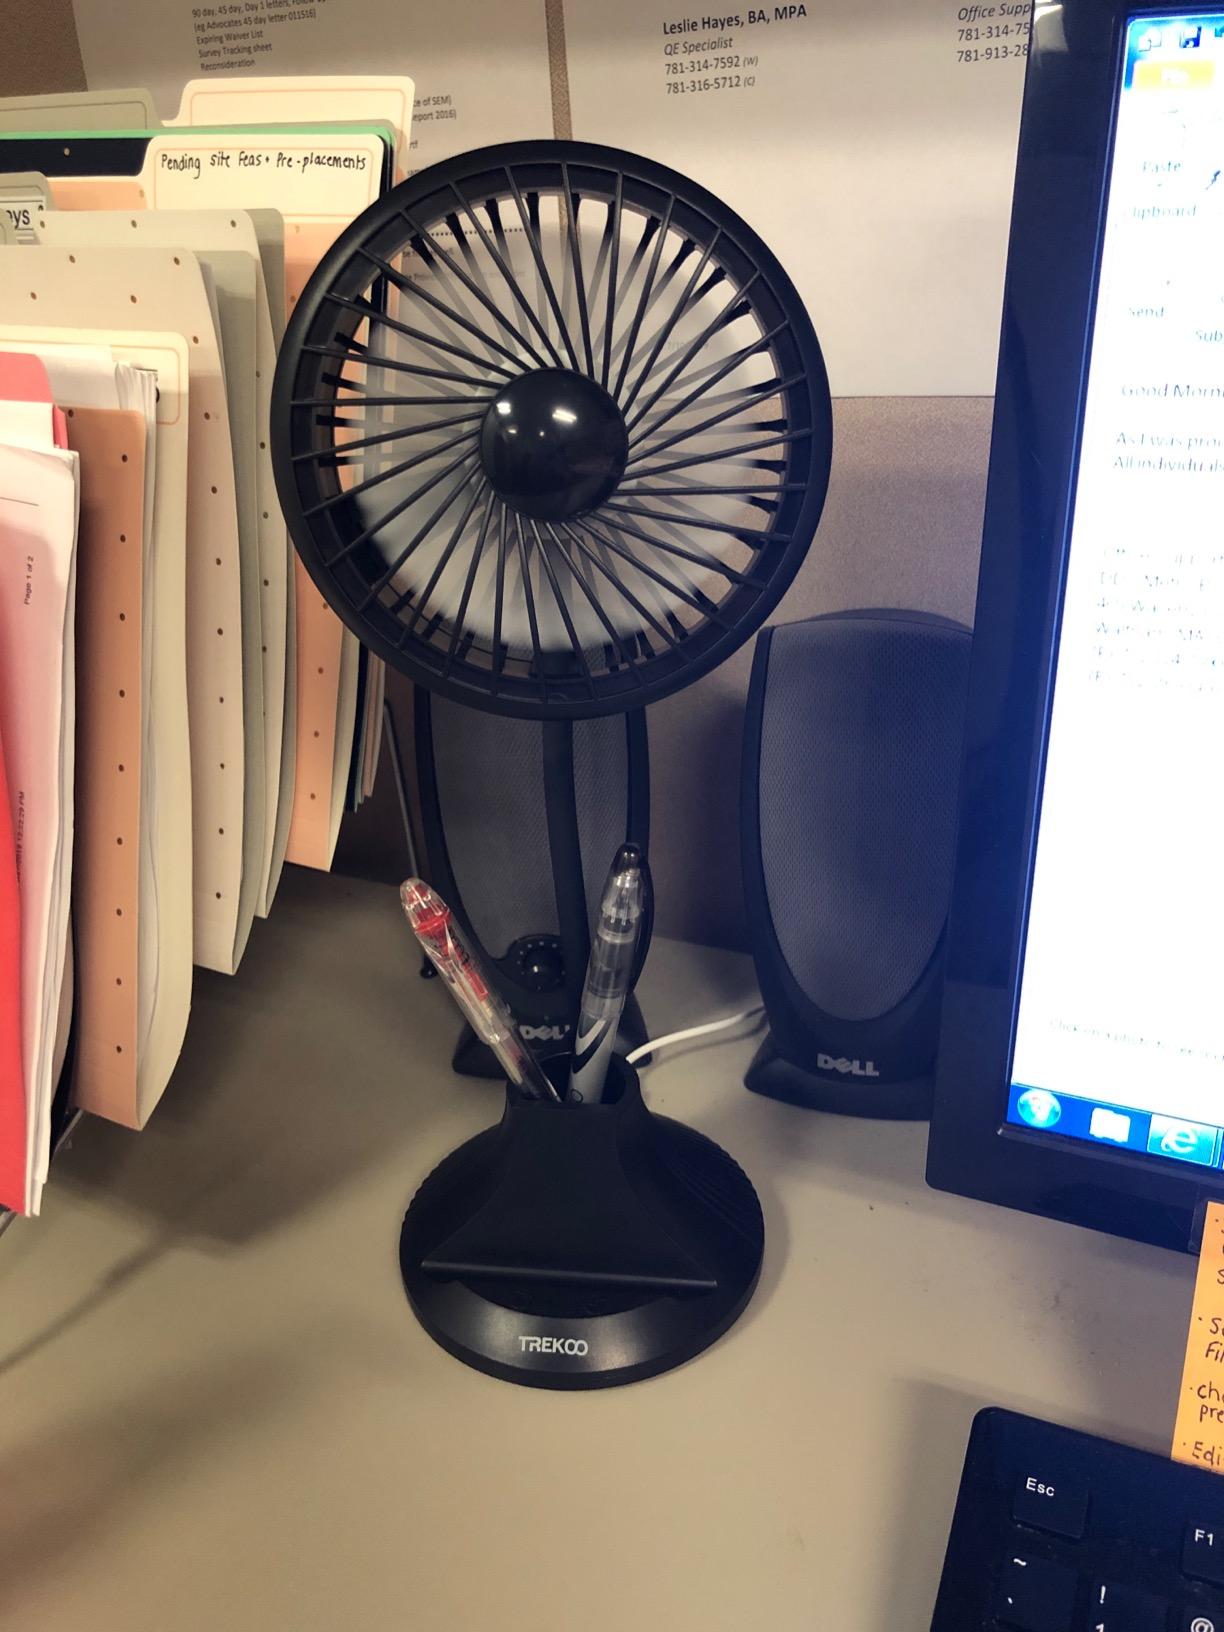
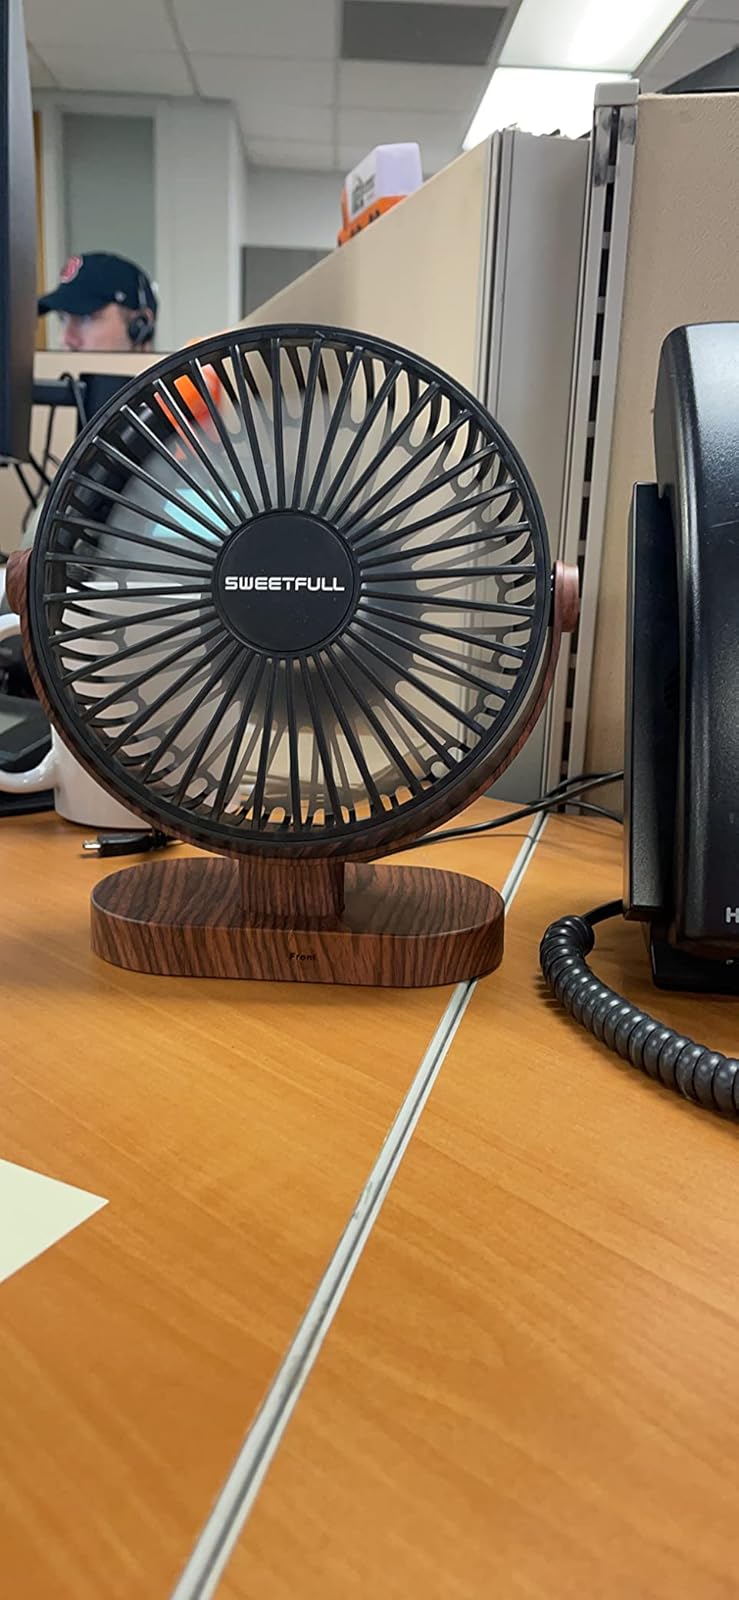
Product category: fan
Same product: no